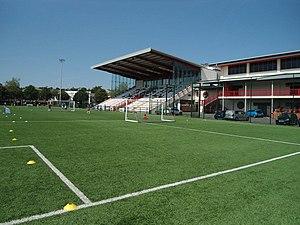
Le Springfield Stadium est un stade polyvalent situé dans un parc public, à Saint-Hélier.